Brayford Pool

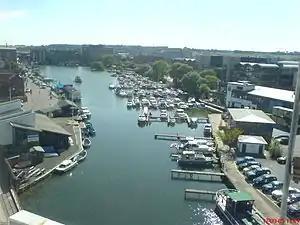
The Brayford Pool

Brayford Pool is a natural pool formed from a widening of the River Witham in the centre of the city of Lincoln in England. It was used as a port by the Romans – who connected it to the River Trent by constructing the Foss Dyke – and has a long industrial heritage.